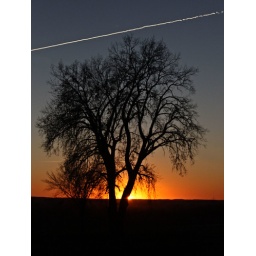
Drove home through the new Elk Run business park, I was not home in time for dinner, I blame the sky